Glenn Ford

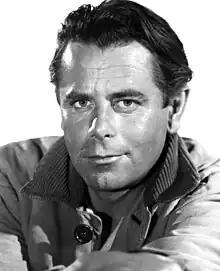
Ford in 1955

Gwyllyn Samuel Newton Ford (May 1, 1916 – August 30, 2006), known as Glenn Ford, was a Canadian-born American actor. He was most prominent during Hollywood's Golden Age as one of the biggest box-office draws of the 1940s, 1950s, and 1960s, and had a career that lasted more than 50 years.